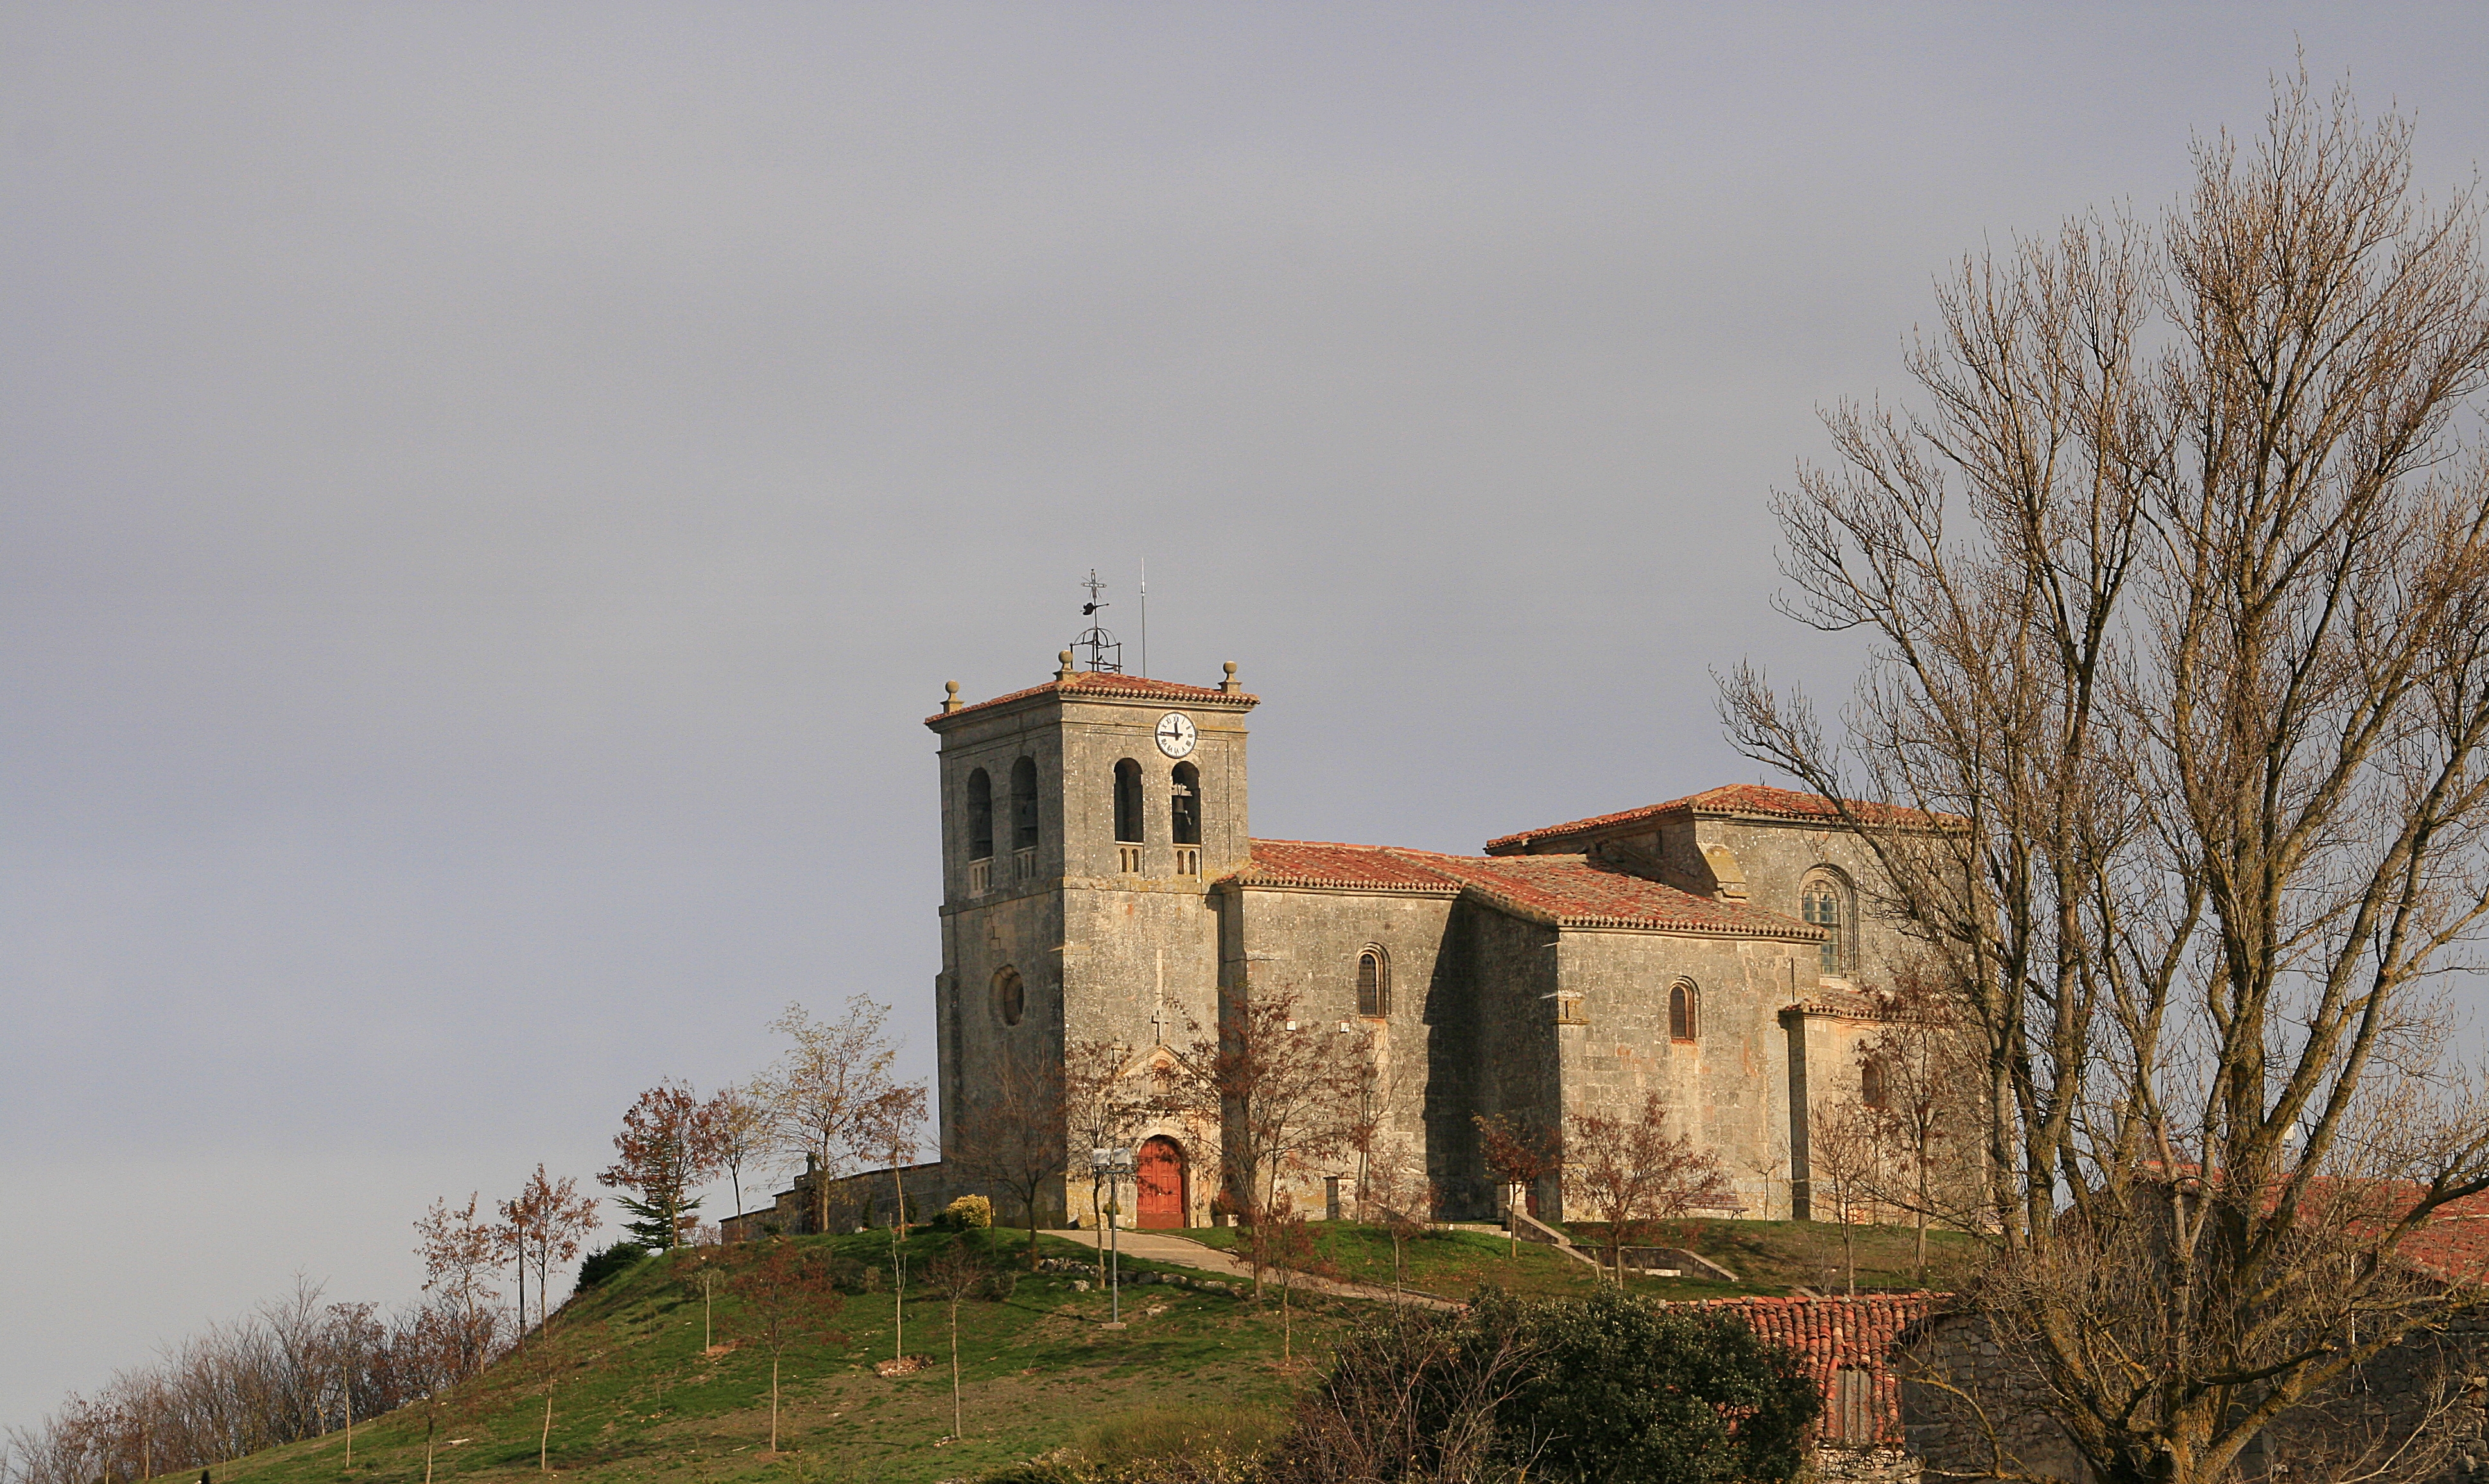
hill, building, chateau, tower, castle, church, fortification, place of worship, ruins, monastery, burgos, rural area, cubillodelcampo, ancient history